Heinrich Tessenow

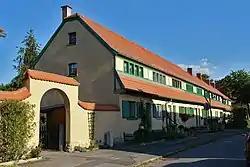
Houses in Hellerau Garden City, Dresden

During the next years, under the Weimar Republic, Tessenow became a member of the Bund Deutscher Architekten and of the Deutscher Werkbund, he received a first laurea honoris causa by the University of Rostock then a second laurea honoris causa by the Technische Hochschule of Stoccarda and finally he became a member of the Bund Deutscher Architekten.